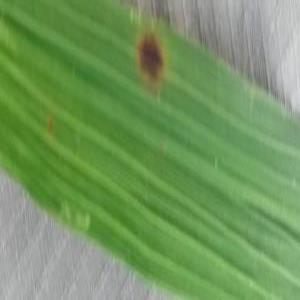
Disease: Brownspot